1913 United Kingdom tornado outbreak

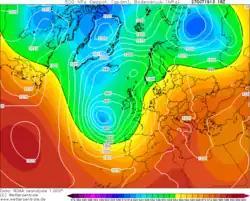

A rapidly deepening low-pressure extratropical cyclone tracked quickly south on the afternoon of 27 October. The central pressure of the system was at midnight on the 27th, deepening to by 18:00. The low pressure helped to sustain a stream of strong southerly winds, as in days previous, sustaining significantly warmer than average conditions. Temperatures were widely reported over in some places. Active weather fronts arriving from the Atlantic Ocean resulted in the instability needed to cause such tornadoes. The low pressure brought cooler air to the country by the 31st.